Matt Keogh

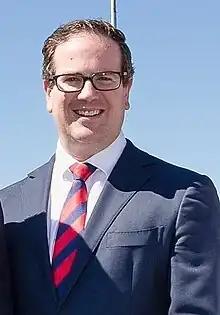
Keogh in March 2023

Matthew James Keogh (born 11 November 1981) is an Australian politician. He is a member of the Australian Labor Party (ALP) and has been Minister for Veterans' Affairs and Minister for Defence Personnel in the Albanese government since 2022. He has been a member of the House of Representatives since 2016, representing the Western Australian seat of Burt. He worked as a lawyer before entering politics.